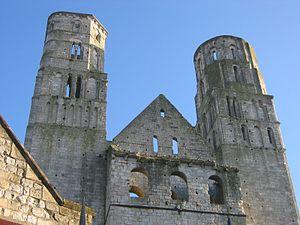
En histoire de l'art, l'art roman est la période qui s'étend du début du XIᵉ siècle à la seconde moitié du XIIᵉ siècle, entre l'art préroman et l'art gothique, en Europe. L'expression « art roman » est forgée en 1818 par l'archéologue français Charles de Gerville et passe dans l'usage courant à partir de 1835.